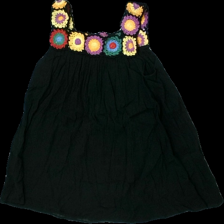
View: back
Type: Top
Category: Ladies
Brand: Indiska
Colors: Black, Yellow, Purple, Multicolor
Material: 100% Cotton
Pattern: Other
Cut: Loose
Size: M
Season: All
Price range: 50-100
Recommended usage: Reuse
Description: Black top with crochet details